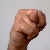
The image shows a hand gesture representing the letter 'N' in Indian Sign Language.